Sennyo-ji

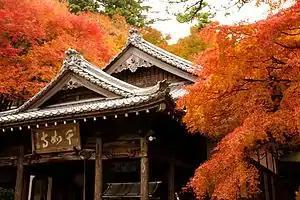
Main Hall

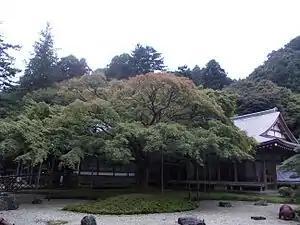
Sennyo-ji's big maple trees

According to the legend, Sennyo-ji was founded in the Nara period by Seiga, who came from India as a priest during the period.